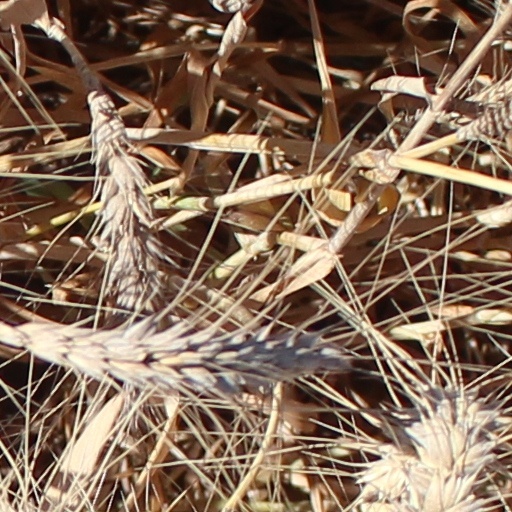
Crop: wheat